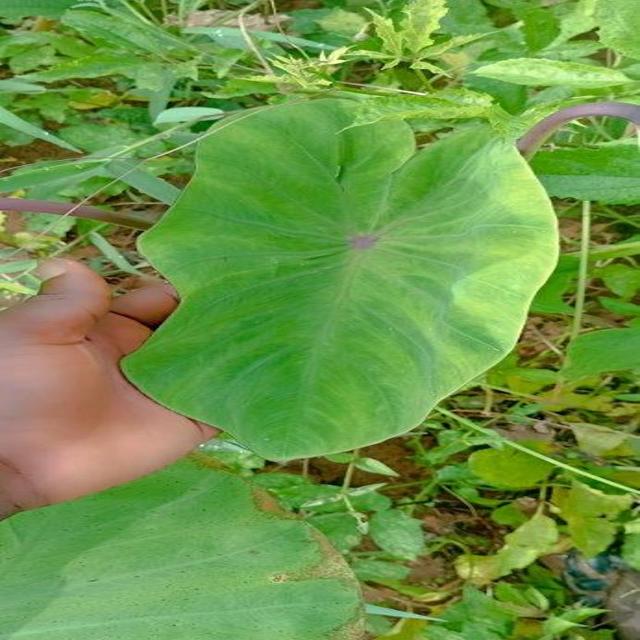
Label: Healthy